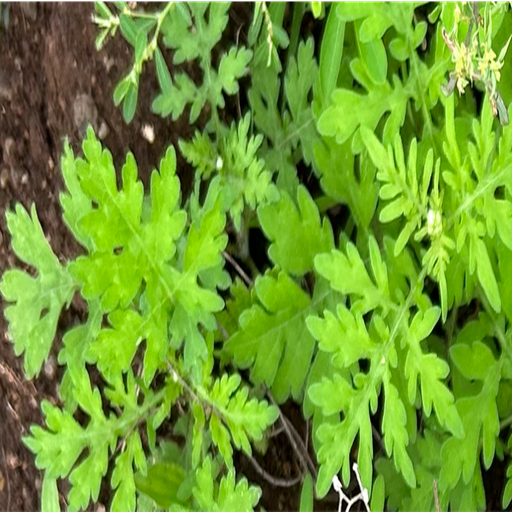
Weed species: Gajar_gavat_(Parthenium hysterophorus)